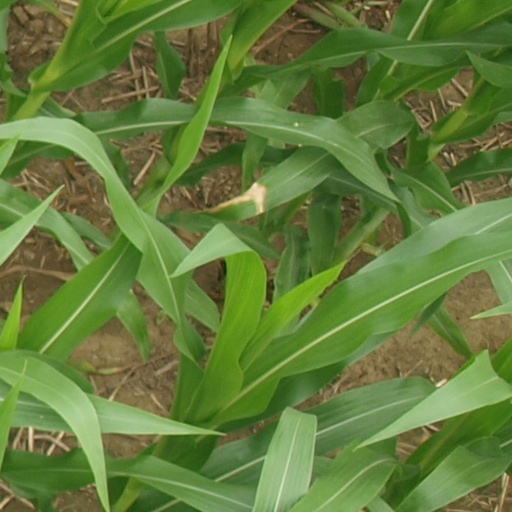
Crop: maize; corn